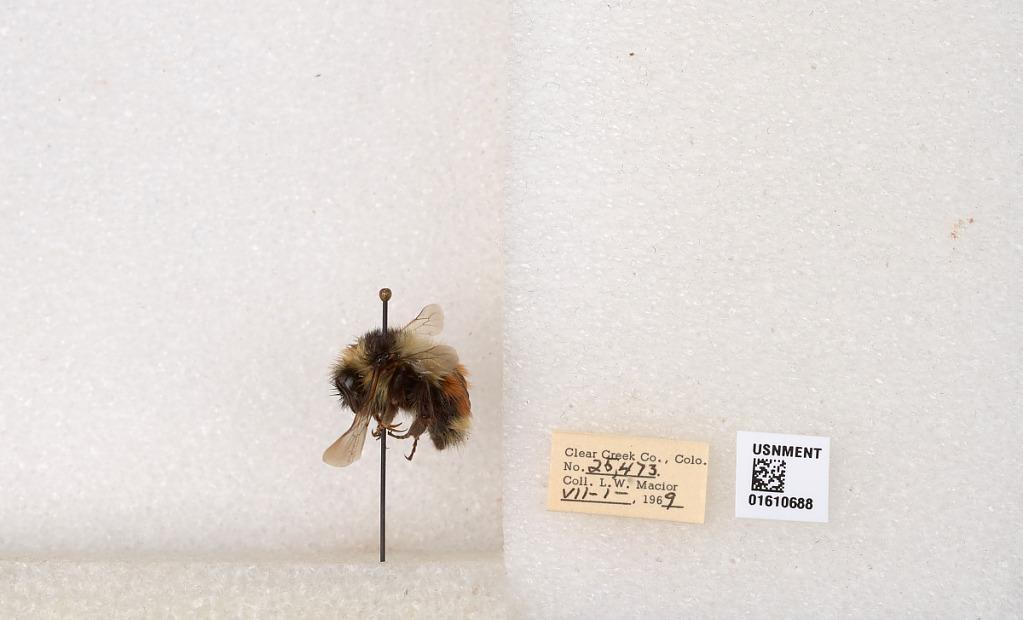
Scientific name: Bombus (Pyrobombus) sylvicola Kirby
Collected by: L. Macior
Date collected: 1969-7-1
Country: United States
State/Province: Colorado
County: Clear Creek
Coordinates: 39.6891, -105.644